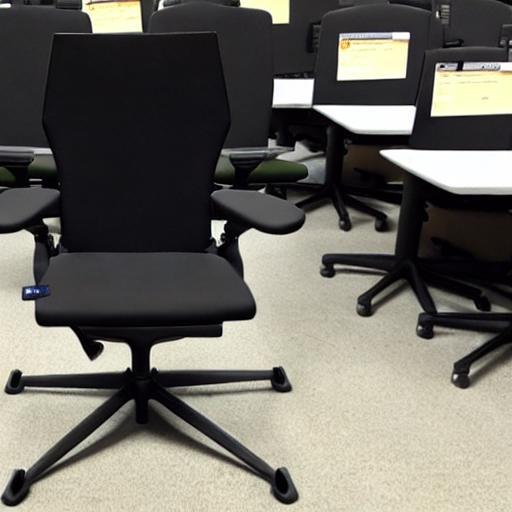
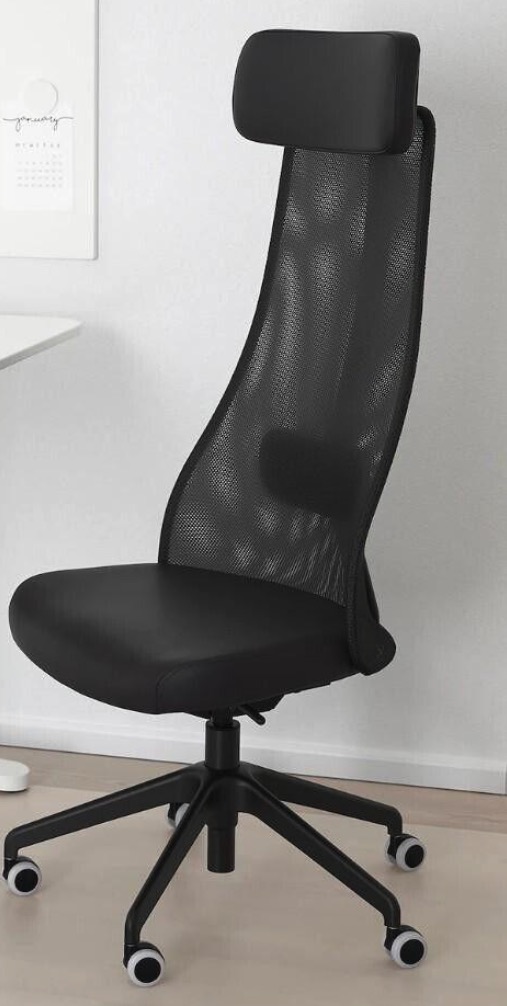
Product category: items_chair
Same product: no